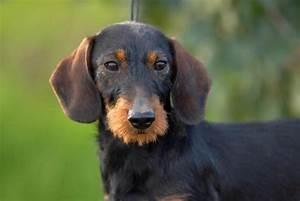
dog